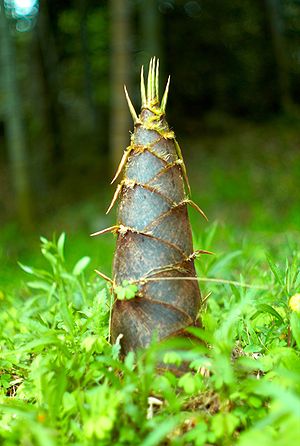
Bambusskud / Galleri
Bambusskud er de spiselige skud af mange bambusarter, herunder Bambusa vulgaris og Phyllostachys edulis. De anvendes i et væld af asiatiske retter og supper. De sælges i forskellige forarbejdede former og fås i friske, tørrede eller på dåse.